Slough railway station

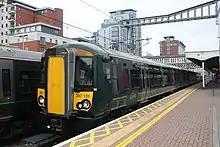
A GWR Class 387 at Slough

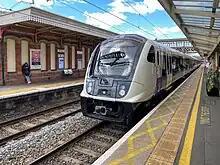
An Elizabeth line Class 345 at Slough

All services at Slough are operated by Great Western Railway and the Elizabeth line.